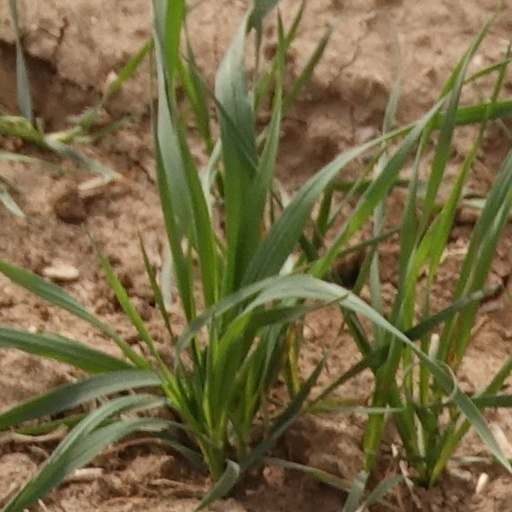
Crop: wheat